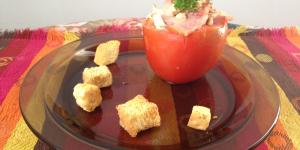
tomates rellenos de pollo y bacon